Veuve Clicquot

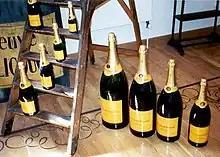
Bottles of Veuve Clicquot ranging in size from "balthazar" (12 L) down to "piccolo" (0.188 L)

Between 1872 and 1873, Alfred Werlé acquired at Le Mesnil and enlarged the Bouzy vineyards by . In a single year, he doubled the vineyard holdings that the company had amassed over a century. Alfred stepped up his acquisition program in 1884, buying a total of . He also bought Duchesse d'Uzès's vineyards to return the vines she had inherited from Madame Clicquot into the company's ownership.